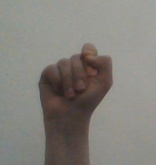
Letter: fa